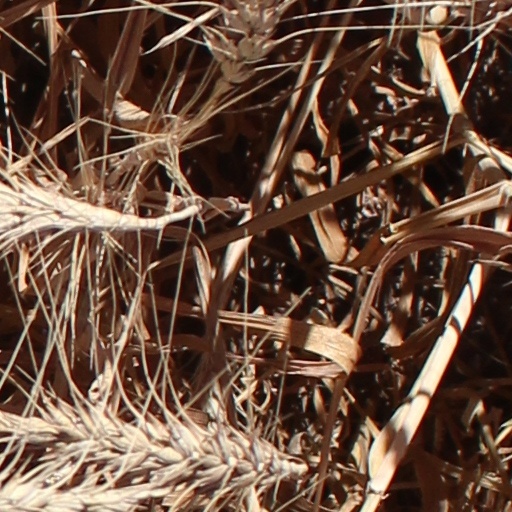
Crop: wheat